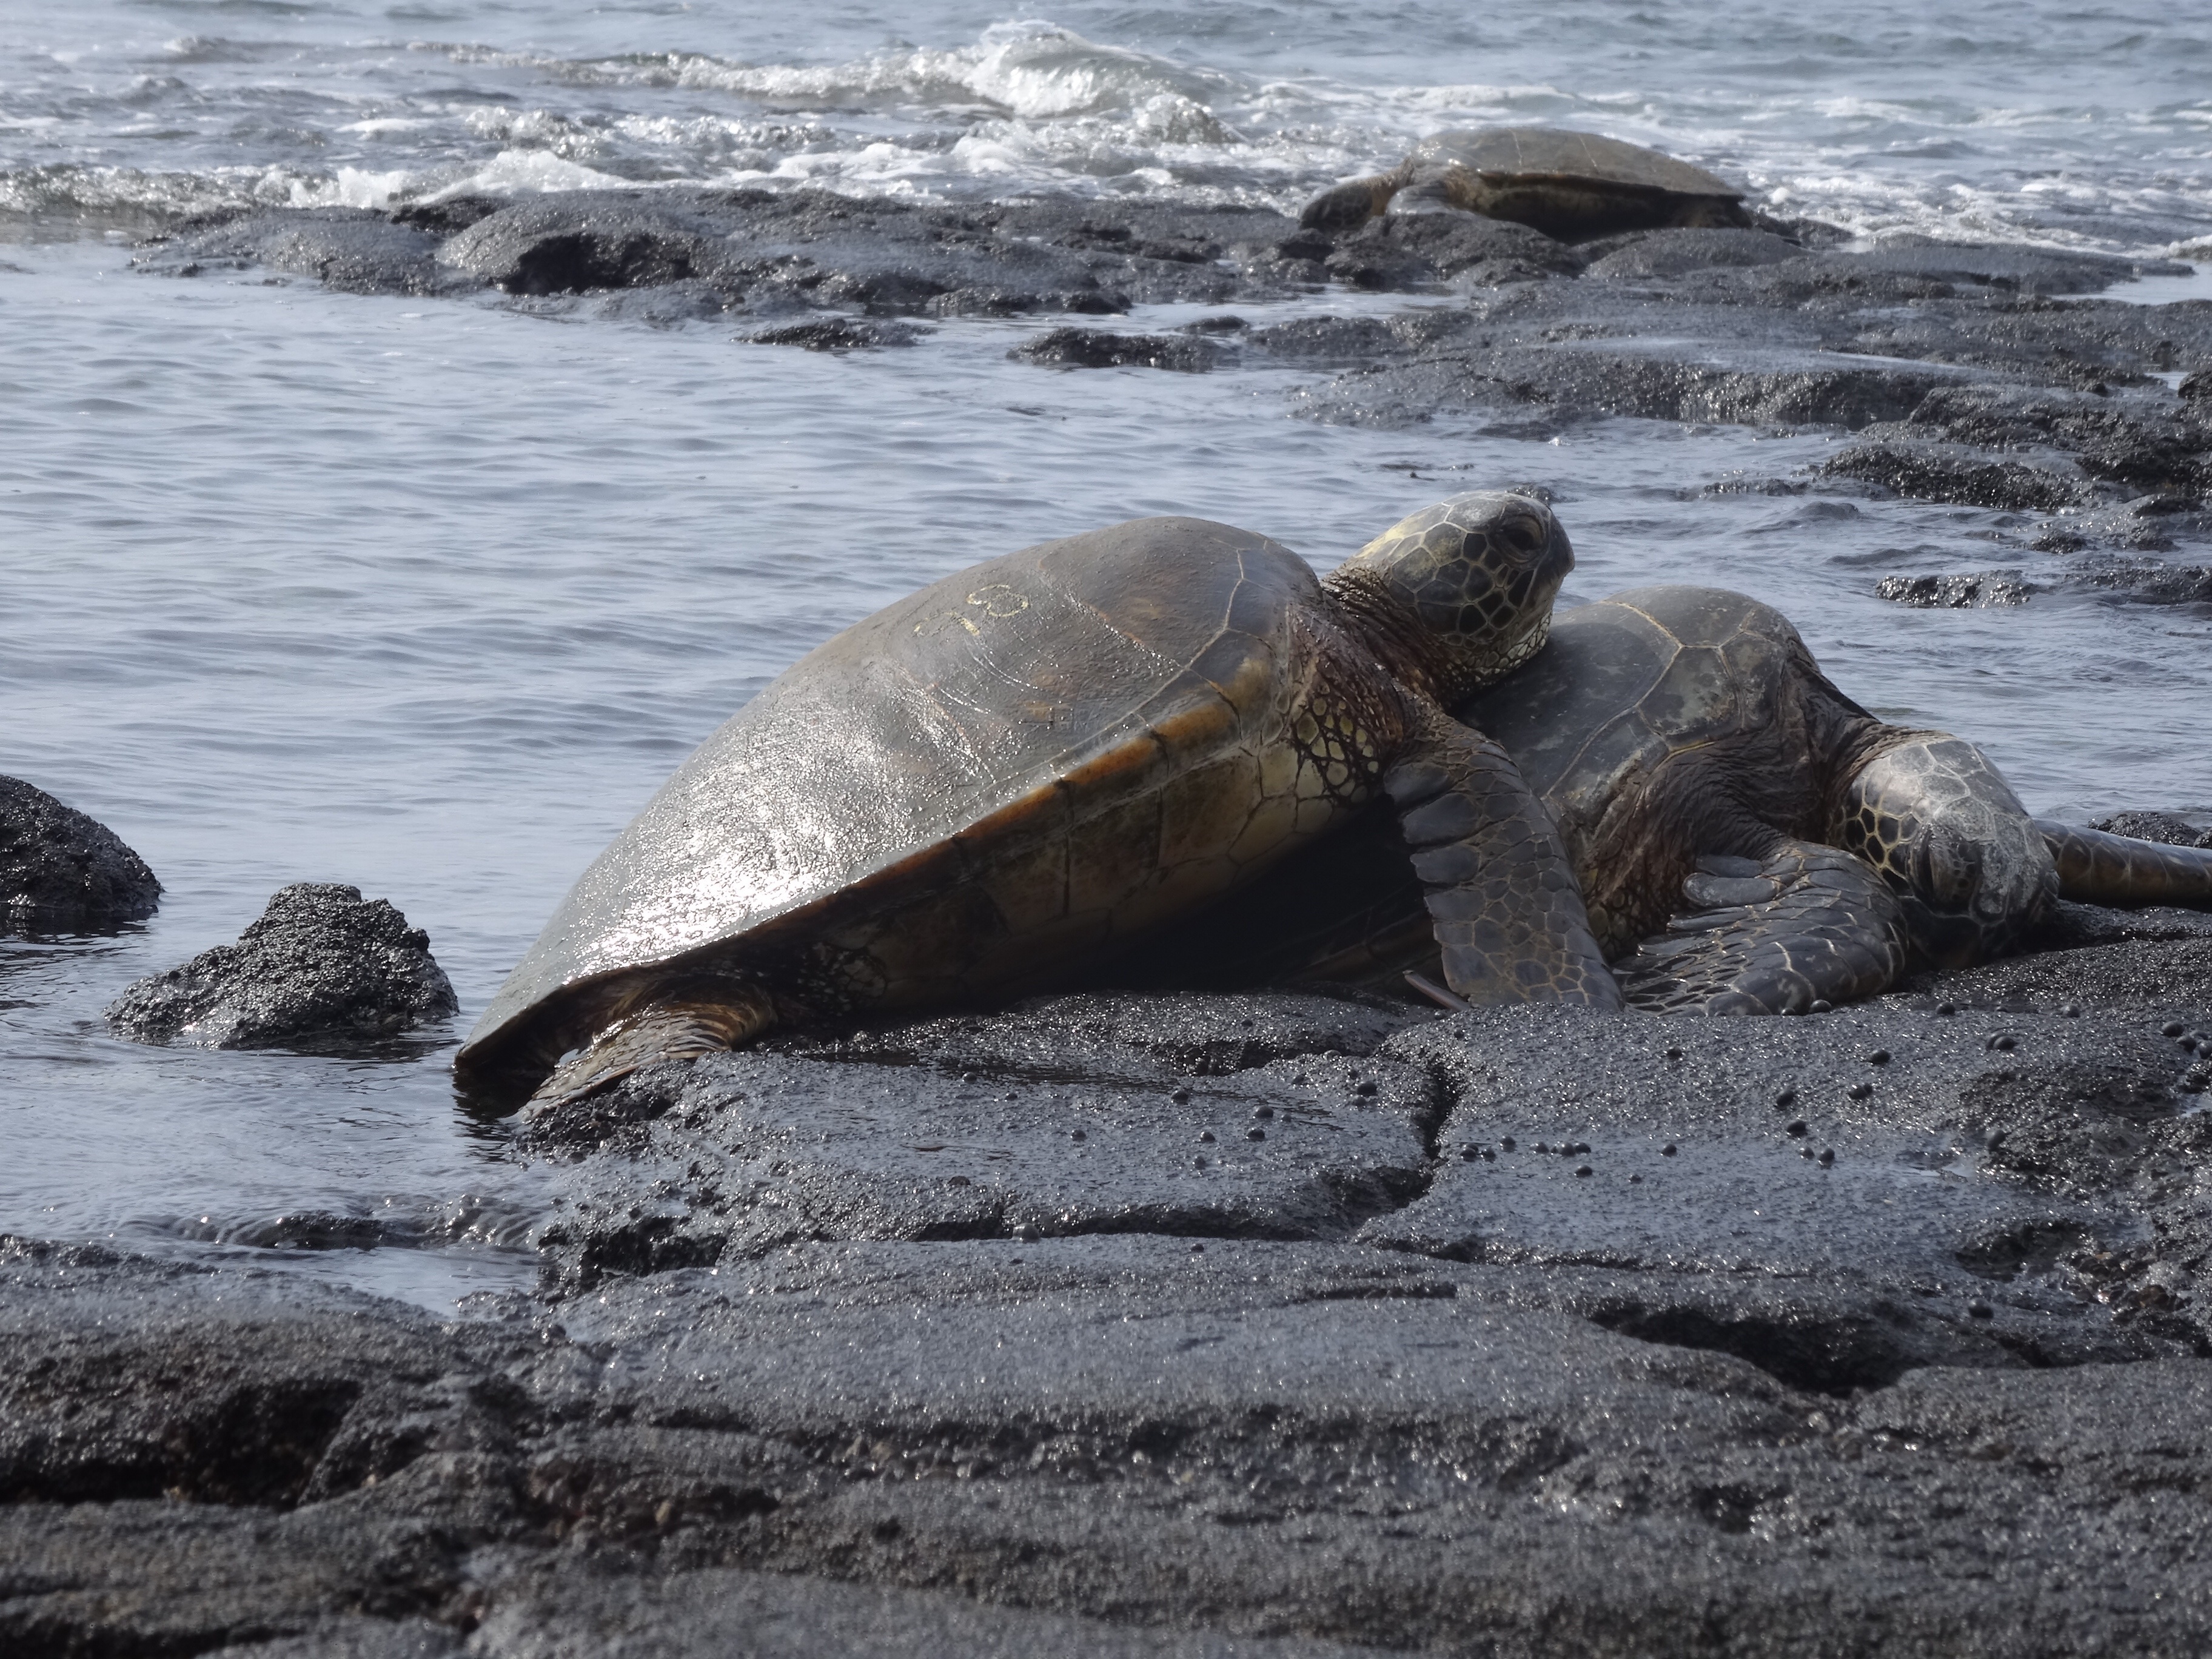
beach, sea, coast, rock, ocean, wildlife, love, turtle, sea turtle, reptile, fauna, affection, turtles, aquatic animals, marine mammal, sea turtles